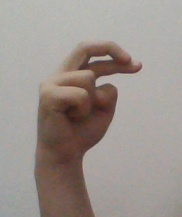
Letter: zay